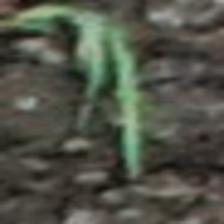
Label: single